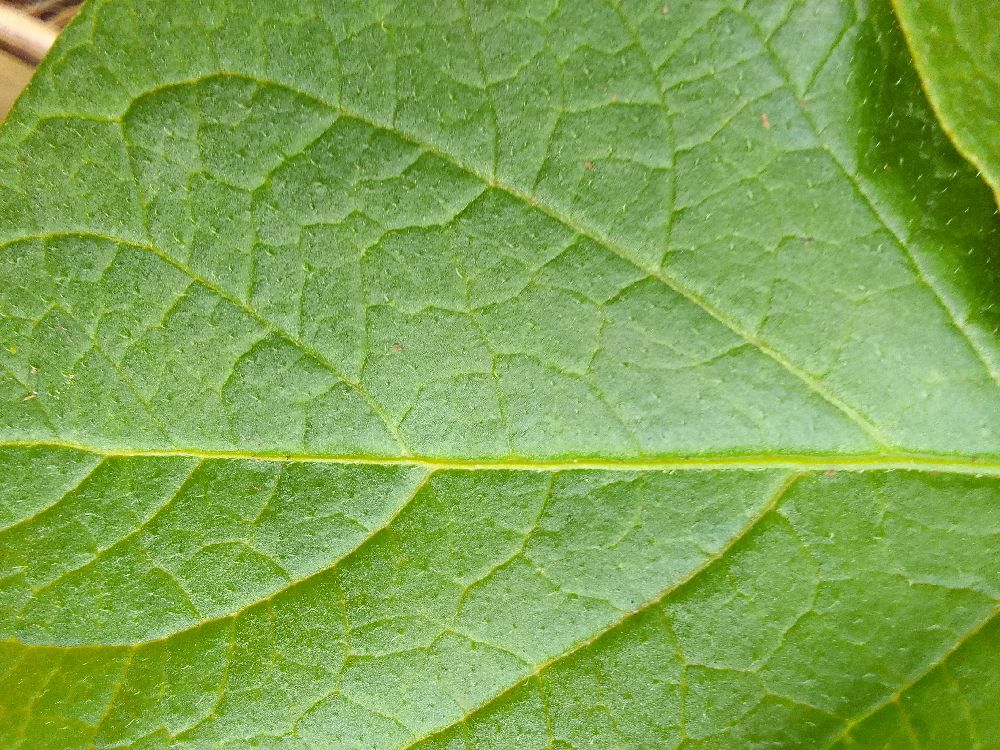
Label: Healthy